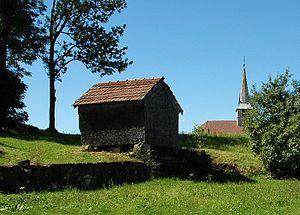
Longchaumois est une commune française située dans le département du Jura en région Bourgogne-Franche-Comté.